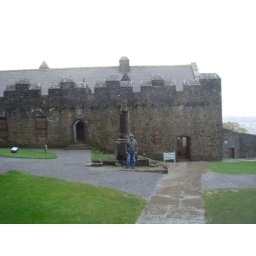
Rock of Cashel - Dad in front of cross and castle